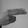
ASL letter: H